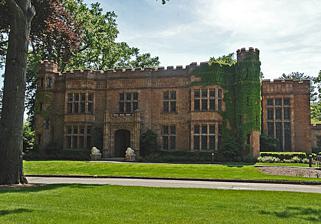
Building: Alnwick Hall
Country: United States of America
Year built: 1904
United States historic place Alnwick Hall U.S. National Register of Historic Places Location 355 Madison Avenue, Morris Township, New Jersey Coordinates 40°46′51″N 74°27′03″W / 40.78083°N 74.45083°W / 40.78083; -74.45083 ( Alnwick Hall ) Area 4 acres (1.6 ha) Built 1904 ( 1904 ) Architectural style Late Gothic Revival NRHP reference No. 85000783 Added to NRHP April 11, 1985 Alnwick Hall is a historic manor in Morris Township, New Jersey . It was built in 1904 for Edward P. Meany, legal counsel for the American Telephone and Telegraph Company , Judge Advocate General of New Jersey and Vice President of the New Mexico Central and Southern Railway. Alnwick Hall was designed to resemble Alnwick Castle by architect Percy Griffin . It has been listed on the National Register of Historic Places since April 11, 1985. References